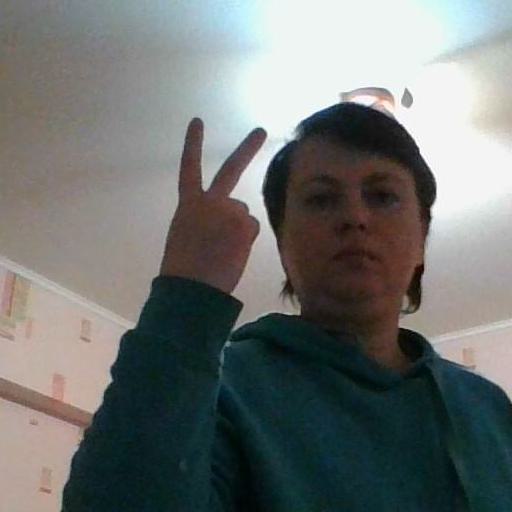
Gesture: peace_inverted